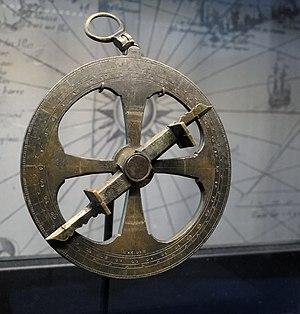
Cet astrolabe authentique a été fabriqué en France en 1603. Il aurait été perdu lors de l'expédition de Champlain dans la région de l’Outaouais, en 1613. Fabriqué en 1603 et trouvé en 1867
Samuel de Champlain, né à Brouage entre 1567 et 1574 et mort à Québec le 25 décembre 1635, est un colonisateur, grand navigateur, cartographe, soldat, explorateur, géographe, commandant et auteur de récits de voyage français. Il fonde la ville de Québec le 3 juillet 1608.
L'astrolabe planisphérique, communément appelé astrolabe, est un instrument astronomique d'observation et de calcul analogique. Instrument aux fonctions multiples, il permet notamment de mesurer la hauteur des étoiles, dont le Soleil, et ainsi de déterminer l'heure de l'observation et la direction de l'astre. Sa conception, dont les origines remontent à l'Antiquité, perfectionnée par les civilisations arabes, s'appuie sur une projection plane de la voûte céleste et de la sphère locale, dite projection stéréographique.